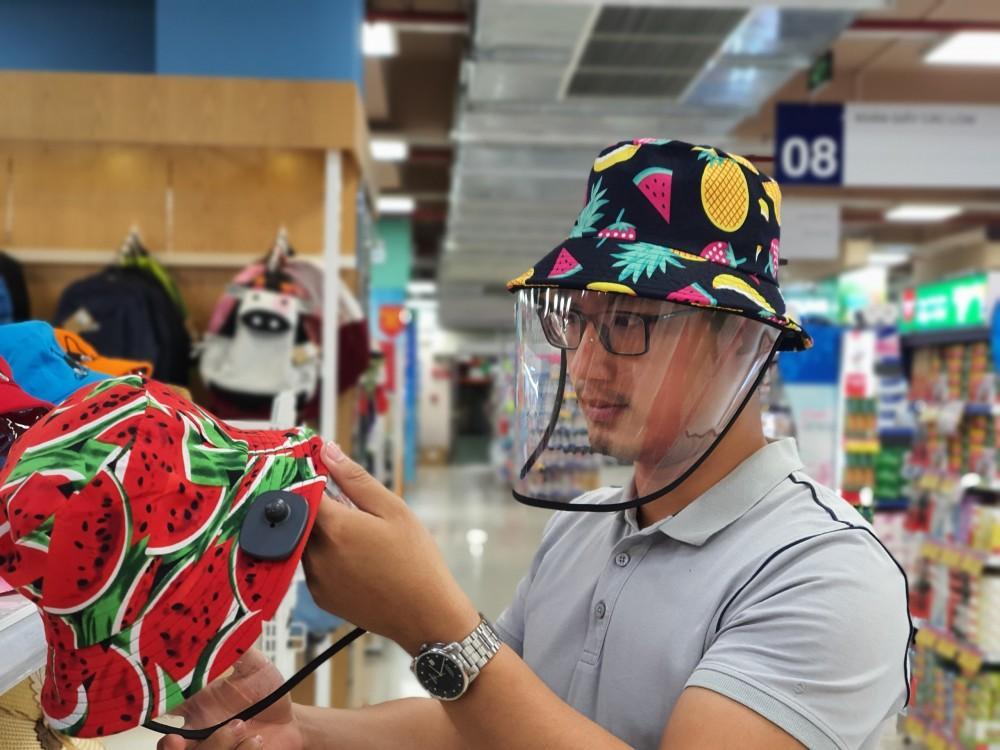
có một người đàn ông đang cầm trên tay một cái mũ hình dưa hấu